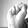
ASL letter: S